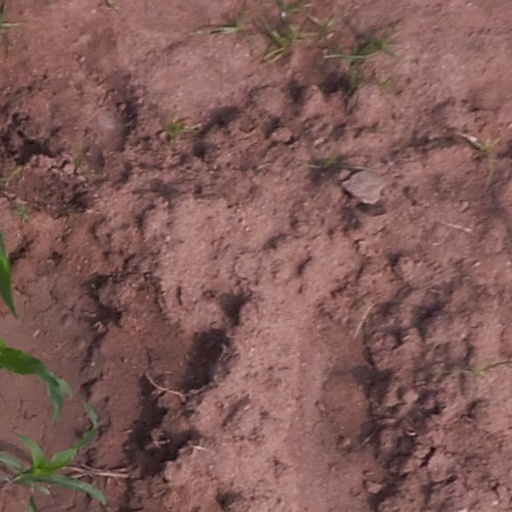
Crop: maize; corn